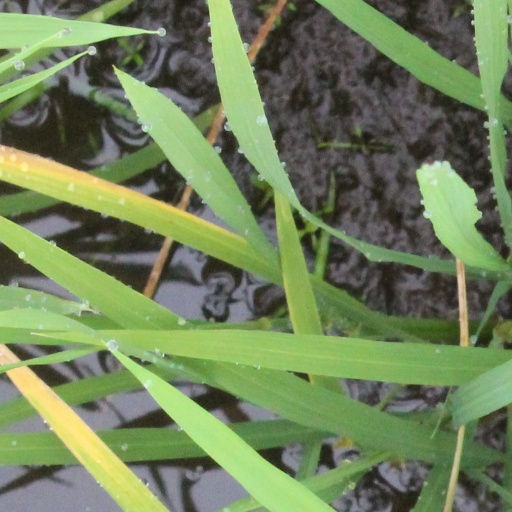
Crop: rice